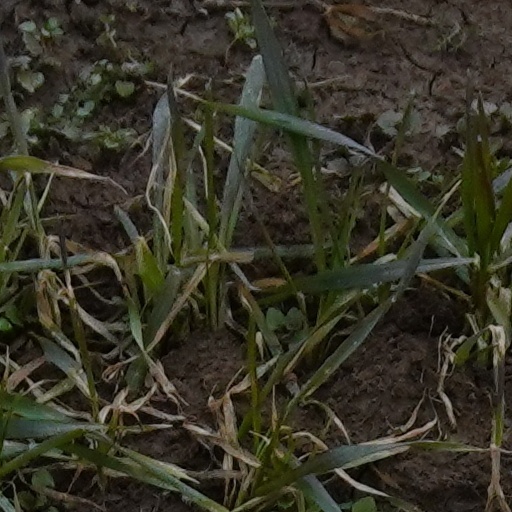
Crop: wheat